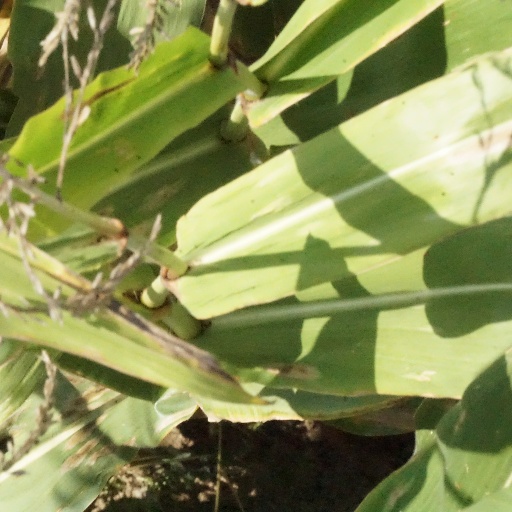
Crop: maize; corn